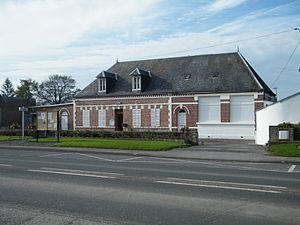
Mairie.
Muille-Villette est une commune française située dans le département de la Somme, en région Hauts-de-France.